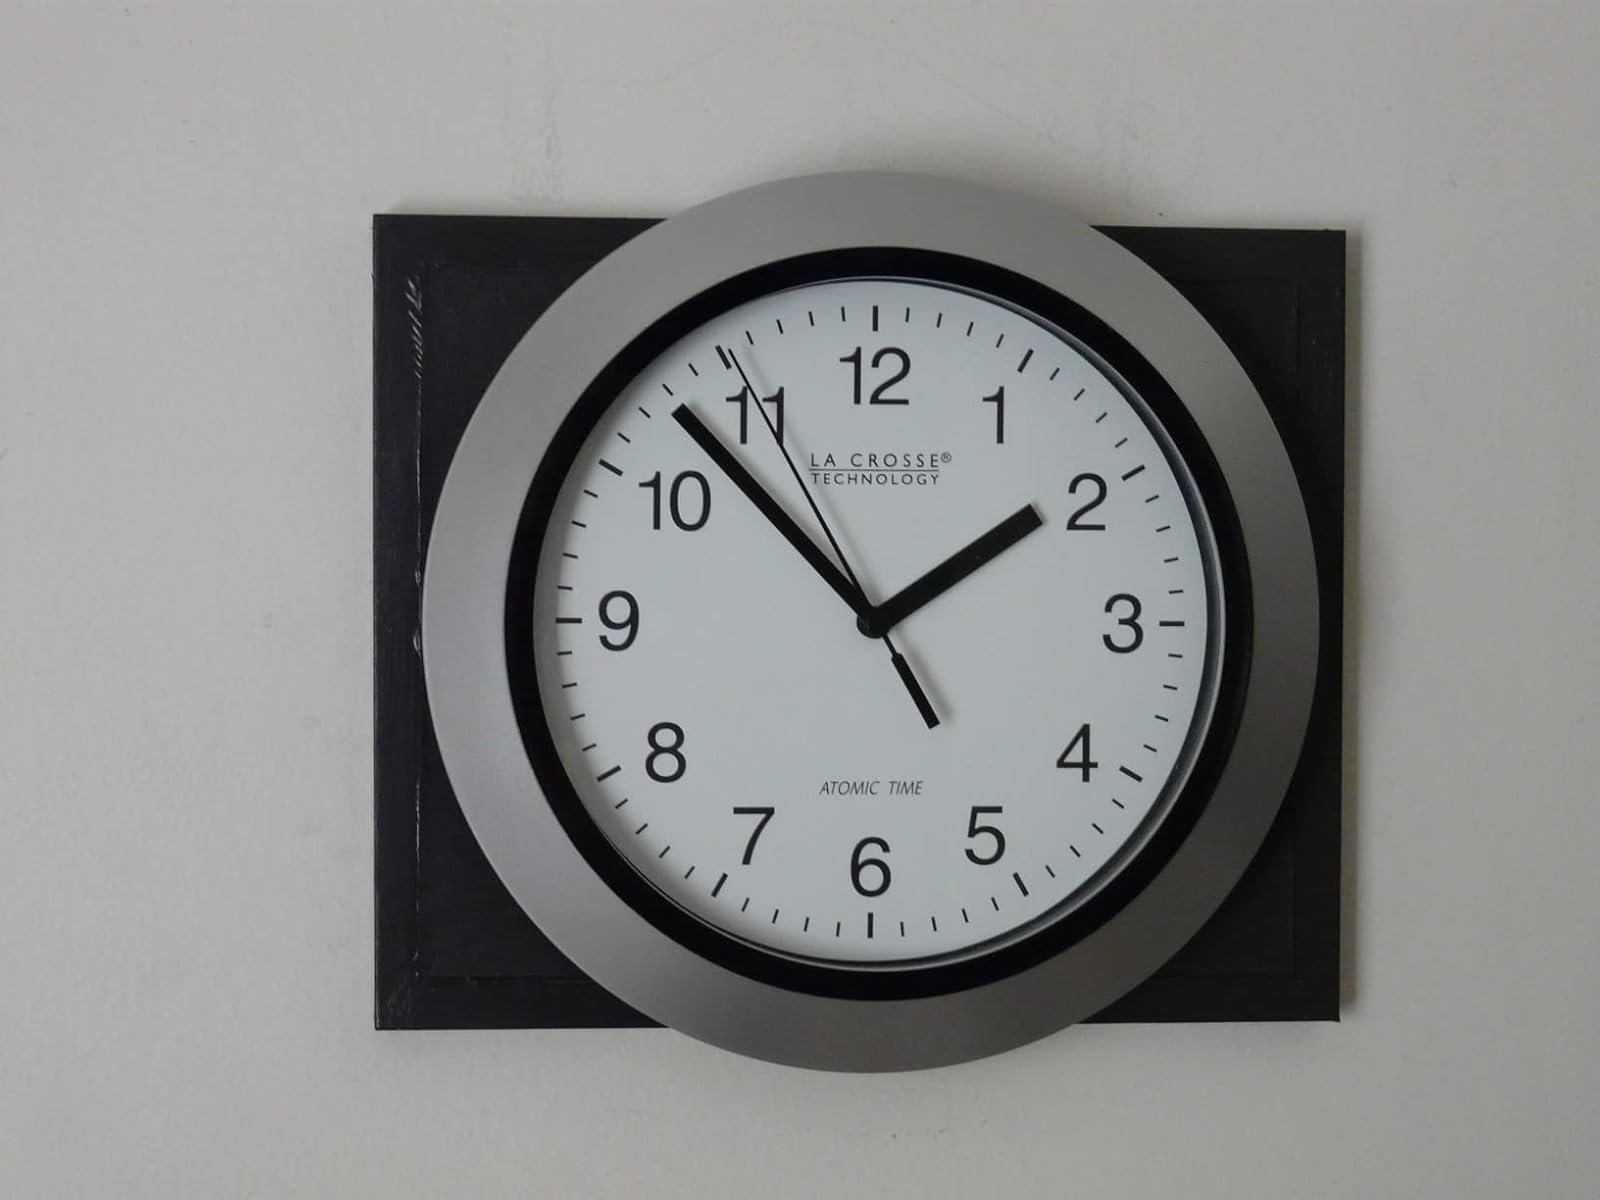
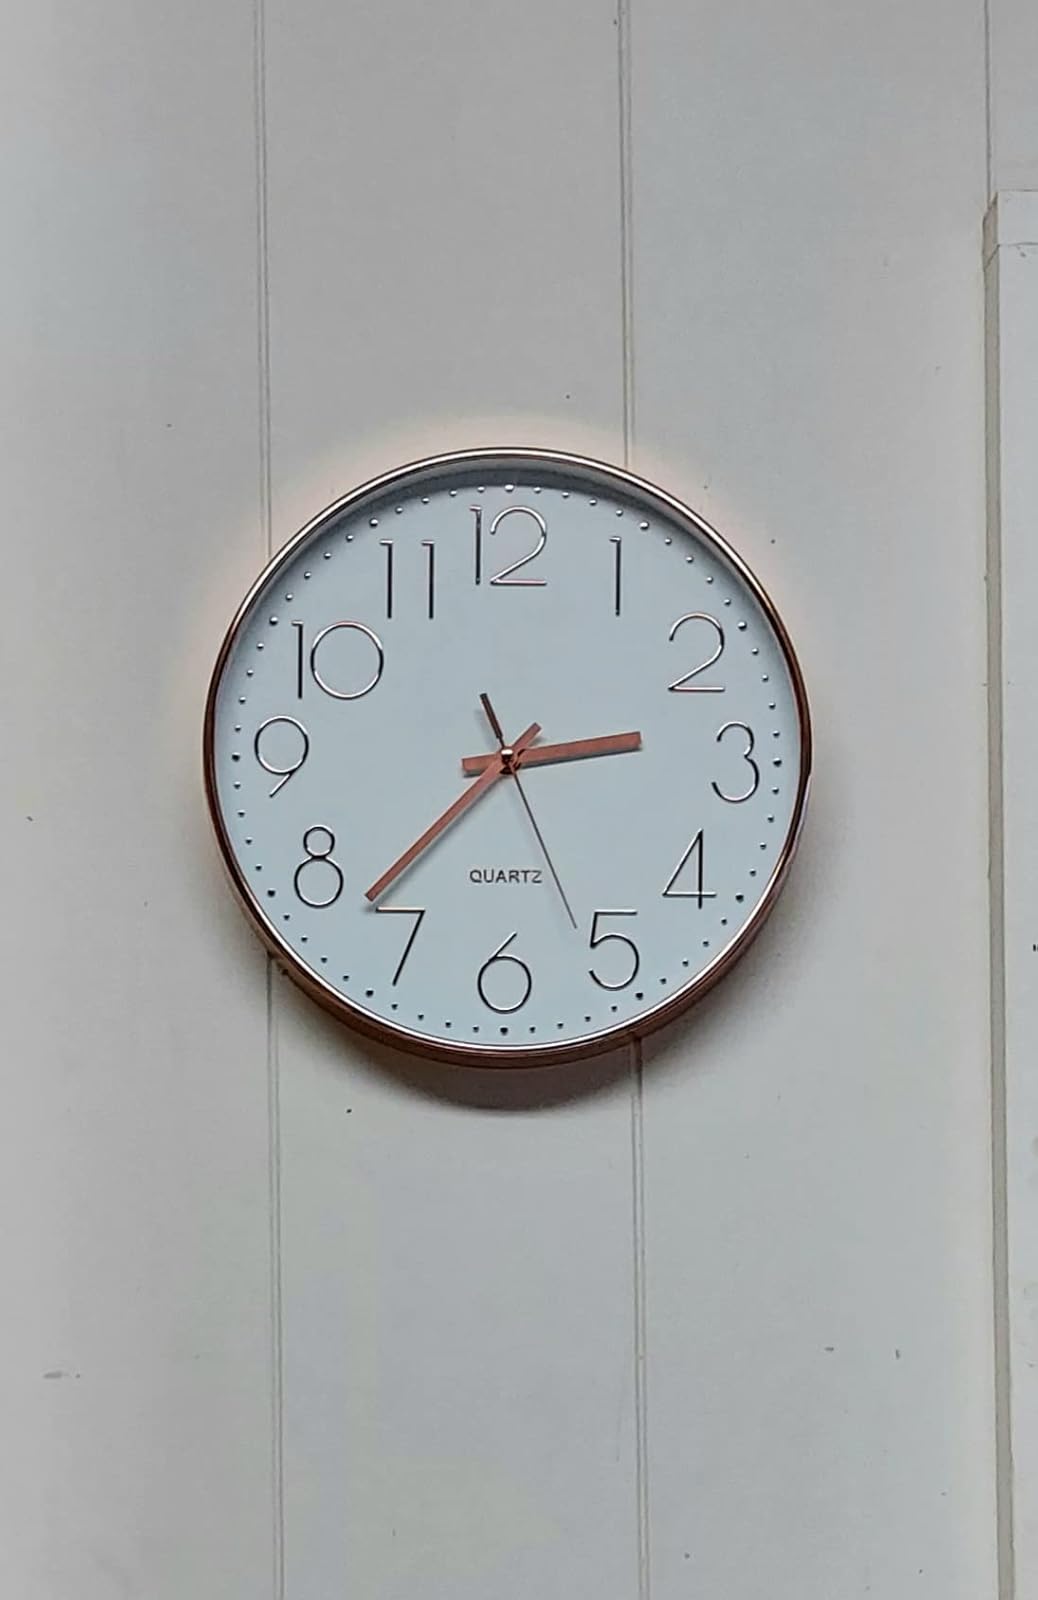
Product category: clock
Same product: no